The Red Woman

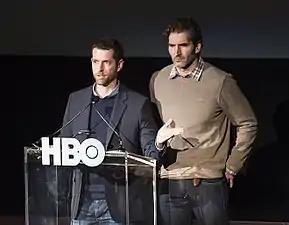
Series co-creators David Benioff and D. B. Weiss wrote the episode.

"The Red Woman" was written by the series' creators David Benioff and D. B. Weiss. Some elements in the episode are based on the sixth novel in the "A Song of Ice and Fire" series, "The Winds of Winter", which author George R. R. Martin had hoped to have completed before the sixth season began airing. It also contains elements from the chapters "The Sacrifice" and "The Blind Girl" from "A Dance with Dragons". With this episode, Jonathan Pryce (High Sparrow) is promoted to series regular. The episode has the introduction of new recurring cast member Joe Naufahu, who plays Khal Moro. It was the first episode followed by "After the Thrones", HBO's after-show hosted by Andy Greenwald and Chris Ryan. The episode had a premiere at the TCL Chinese Theatre two weeks before the premier of the episode on HBO. There was a lot of speculation prior to the episode regarding whether the character Jon Snow would remain dead or return to life. Fans speculated that Melisandre would be the one to bring back Snow to life, after and before the title of the first episode was revealed to be "The Red Woman".